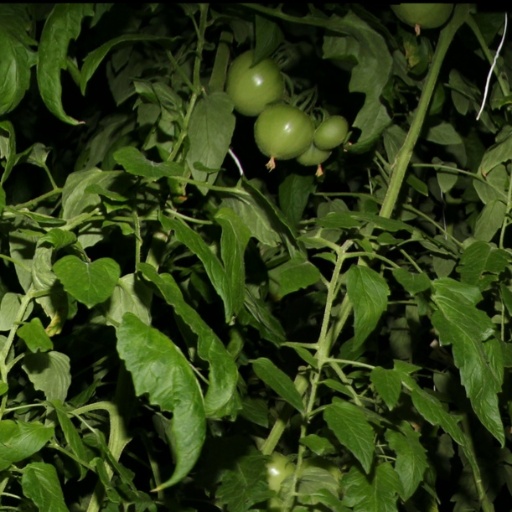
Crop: tomato